Baltimore oriole

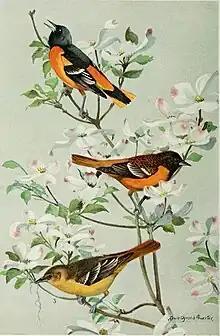
Baltimore orioles

The Baltimore oriole was formally described in 1758 by the Swedish naturalist Carl Linnaeus in the tenth edition of his "Systema Naturae" under the binomial name "Coracias galbula". He specified the type locality as America, but this was restricted to Virginia in 1931. Linnaeus based his account on the "Baltimore-Bird" that had been described and illustrated by the English naturalist Mark Catesby in his "The Natural History of Carolina, Florida and the Bahama Islands" that was published between 1729 and 1732. The Baltimore oriole is now one of 32 New World orioles placed in the genus "Icterus" that was introduced in 1760 by the French ornithologist Mathurin Jacques Brisson. The species is monotypic: no subspecies are recognised.